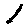
Label: 1